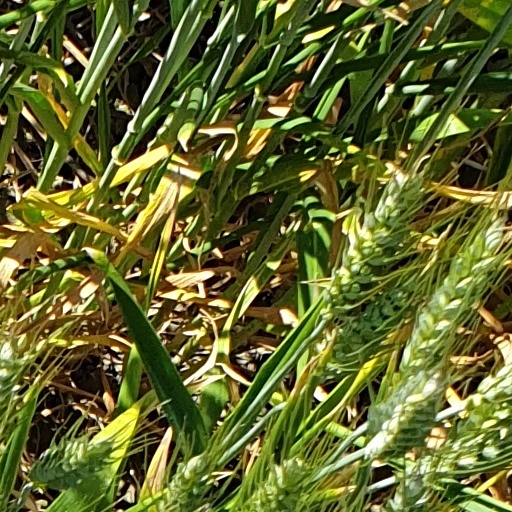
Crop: wheat